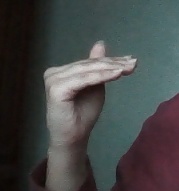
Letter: khaa